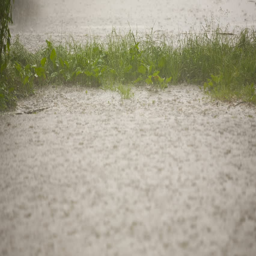
massive downpour of rain falling from the sky .